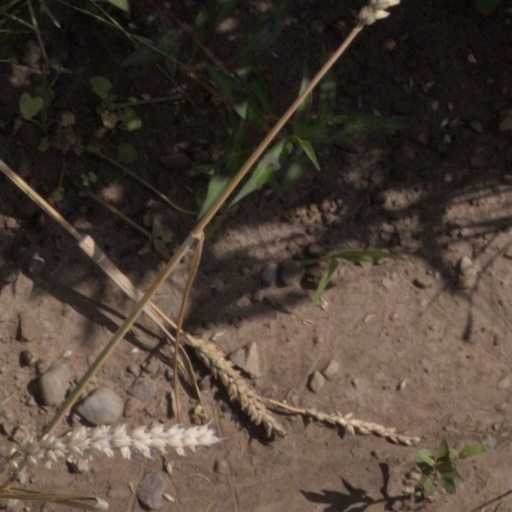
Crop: wheat